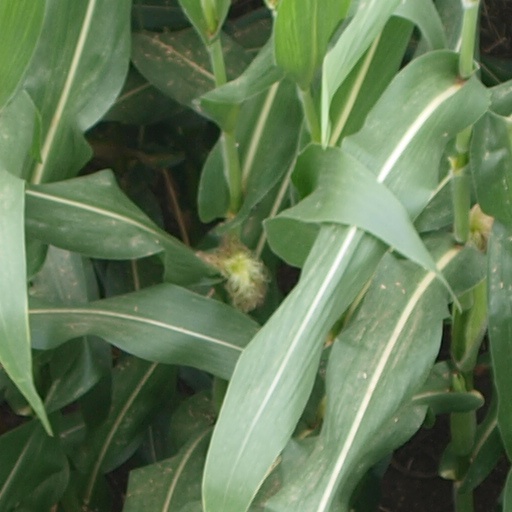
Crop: maize; corn